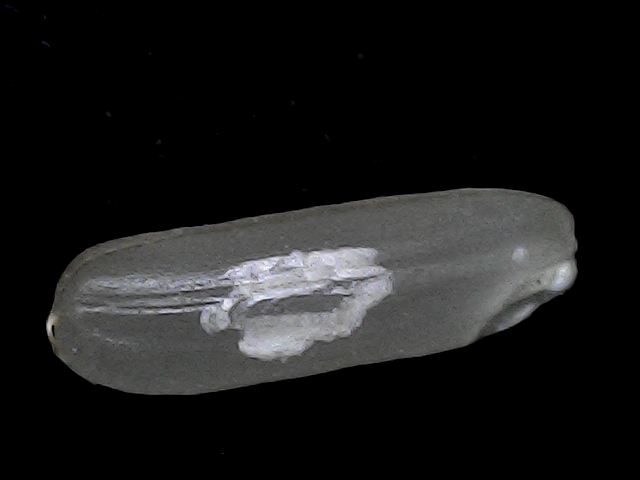
Rice variety: BD75